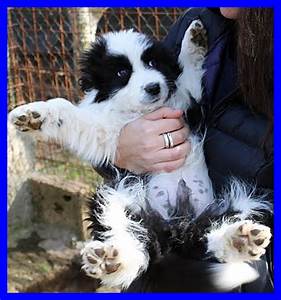
Label: cane